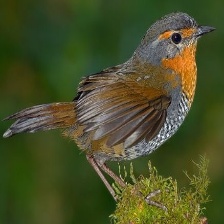
Species: CHUCAO TAPACULO
Scientific name: SCELORCHILUS RUBECULA